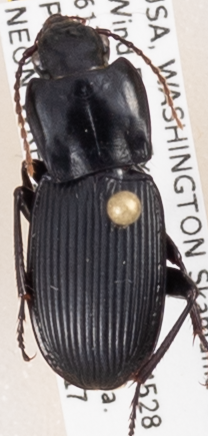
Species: Pterostichus herculaneus
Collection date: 2018-07-17
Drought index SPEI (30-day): -1.038
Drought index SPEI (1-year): -0.39
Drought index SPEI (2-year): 0.662